George Floyd protests

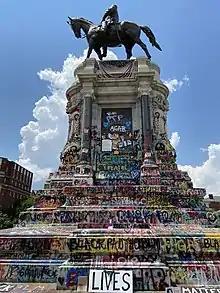
Vandalized monument of Confederate general Robert E. Lee in Richmond, Virginia, on July 1, 2020

American K-pop fan accounts hijacked right wing and pro-Trump hashtags on social media, flooding trending hashtags with images and videos of their favorite artists. Users attempting to look up the hashtags "#WhiteLivesMatter," "#WhiteoutWednesday" and "#BlueLivesMatter" were met with messages and video clips of dancing idols. After the Dallas Police Department asked Twitter users to submit videos of protesters' illegal activity to its iWatch Dallas app, submissions of K-pop videos led to the temporary removal of the app due to "technical difficulties".